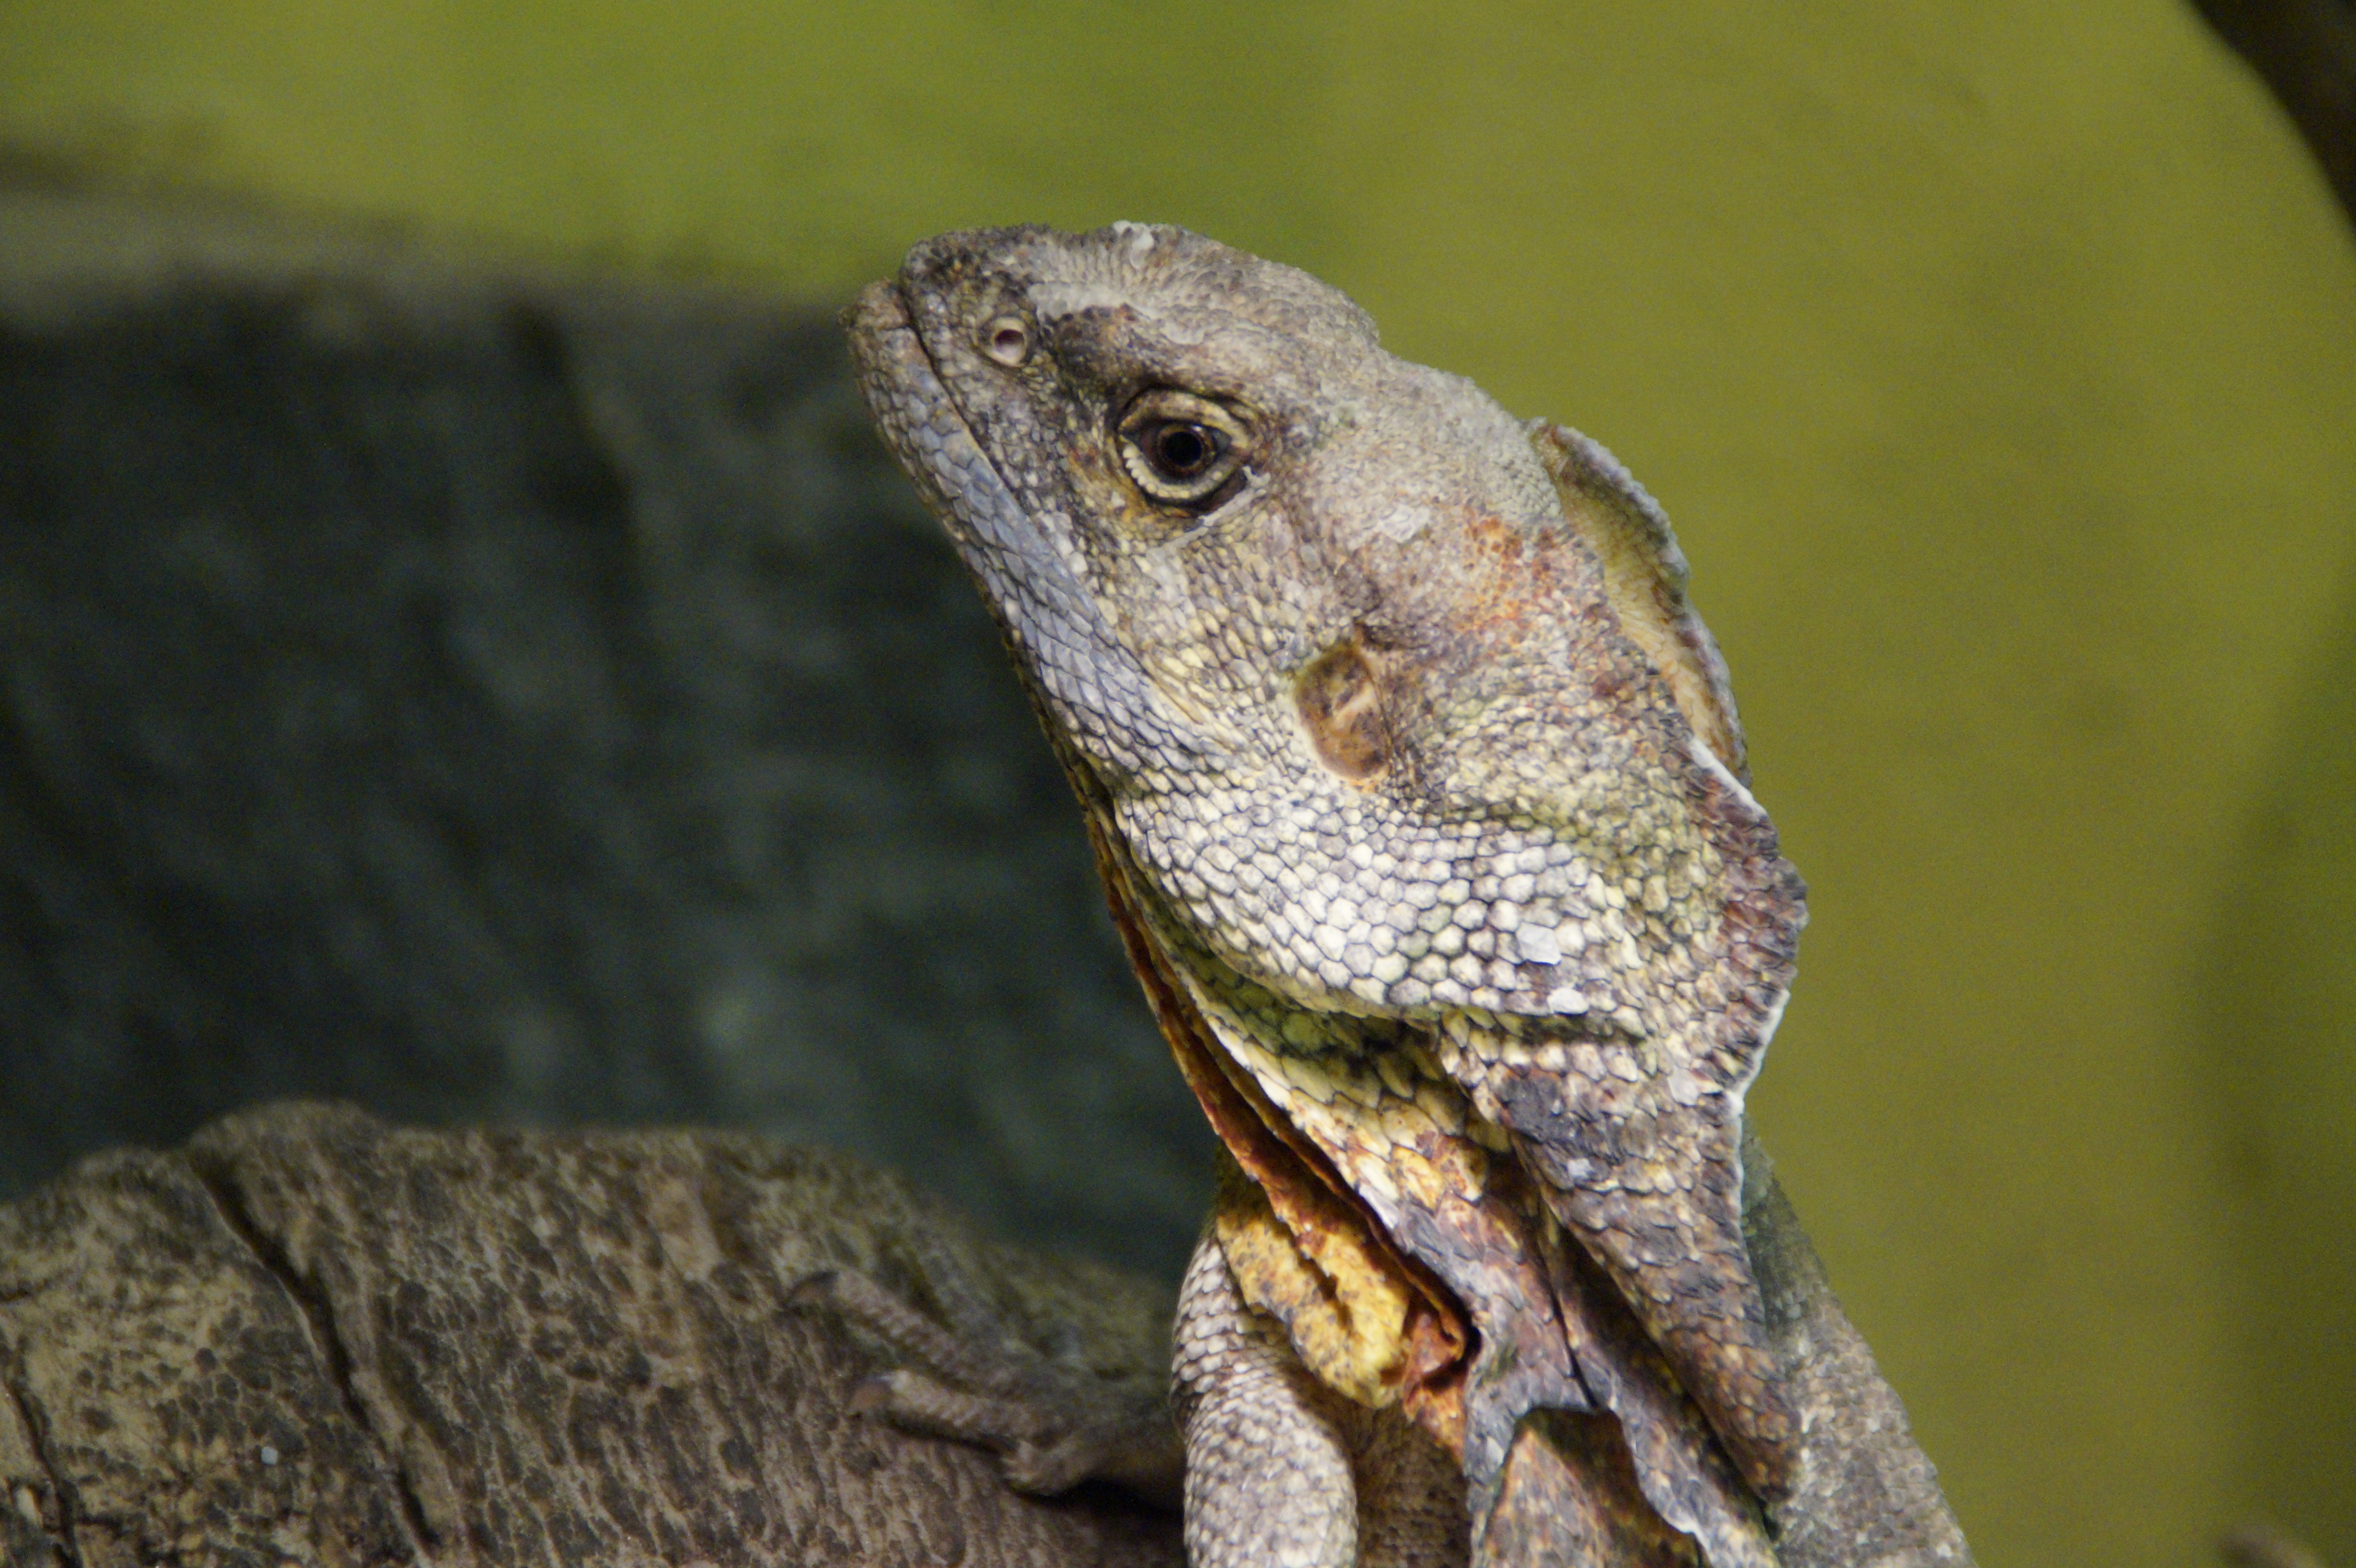
zoo, reptile, amphibian, fauna, lizard, terrarium, iguania, macro photography, organism, agamidae, agama, dactyloidae, scaled reptile, african chameleon, american chameleon, terrestrial animal, frill necked lizard